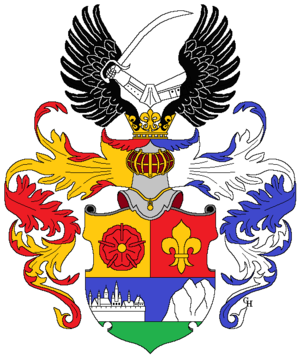
Nicolas Lenau, nom de plume de Nikolaus Franz Niembsch, Edler von Strehlenau à partir de 1820, est un écrivain autrichien du Biedermeier. Il est né en 1802 à Csatád, actuel ville de Lenauheim en Roumanie, au sein du royaume de Hongrie, et mort en 1850 à Oberdöbling, aujourd'hui un quartier de Vienne. Poète du mal du siècle, il est proche de Jean Paul dans la veine du Weltschmerz, et souvent comparé à Byron. Pathologiquement instable, il s'est complu dans ce rôle de « beau ténébreux » avant de sombrer dans la folie.